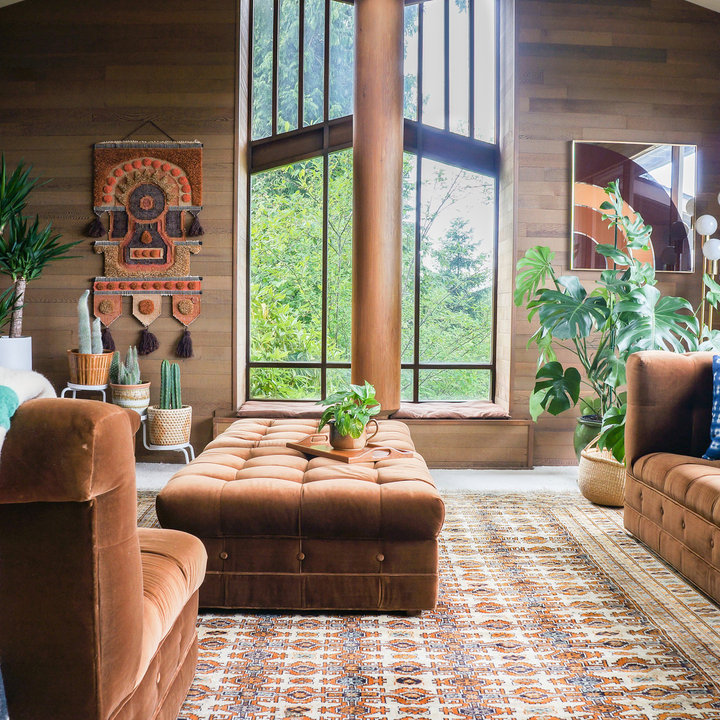
Style: Vintage